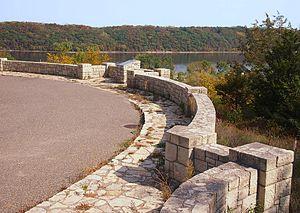
Le Stillwater Overlook est un point de vue panoramique sur la rivière Sainte-Croix aménagé à Oak Park Heights, dans le Minnesota, aux États-Unis. Construit dans les années 1930 dans le style rustique du National Park Service, il est inscrit au Registre national des lieux historiques depuis le 27 décembre 2007.